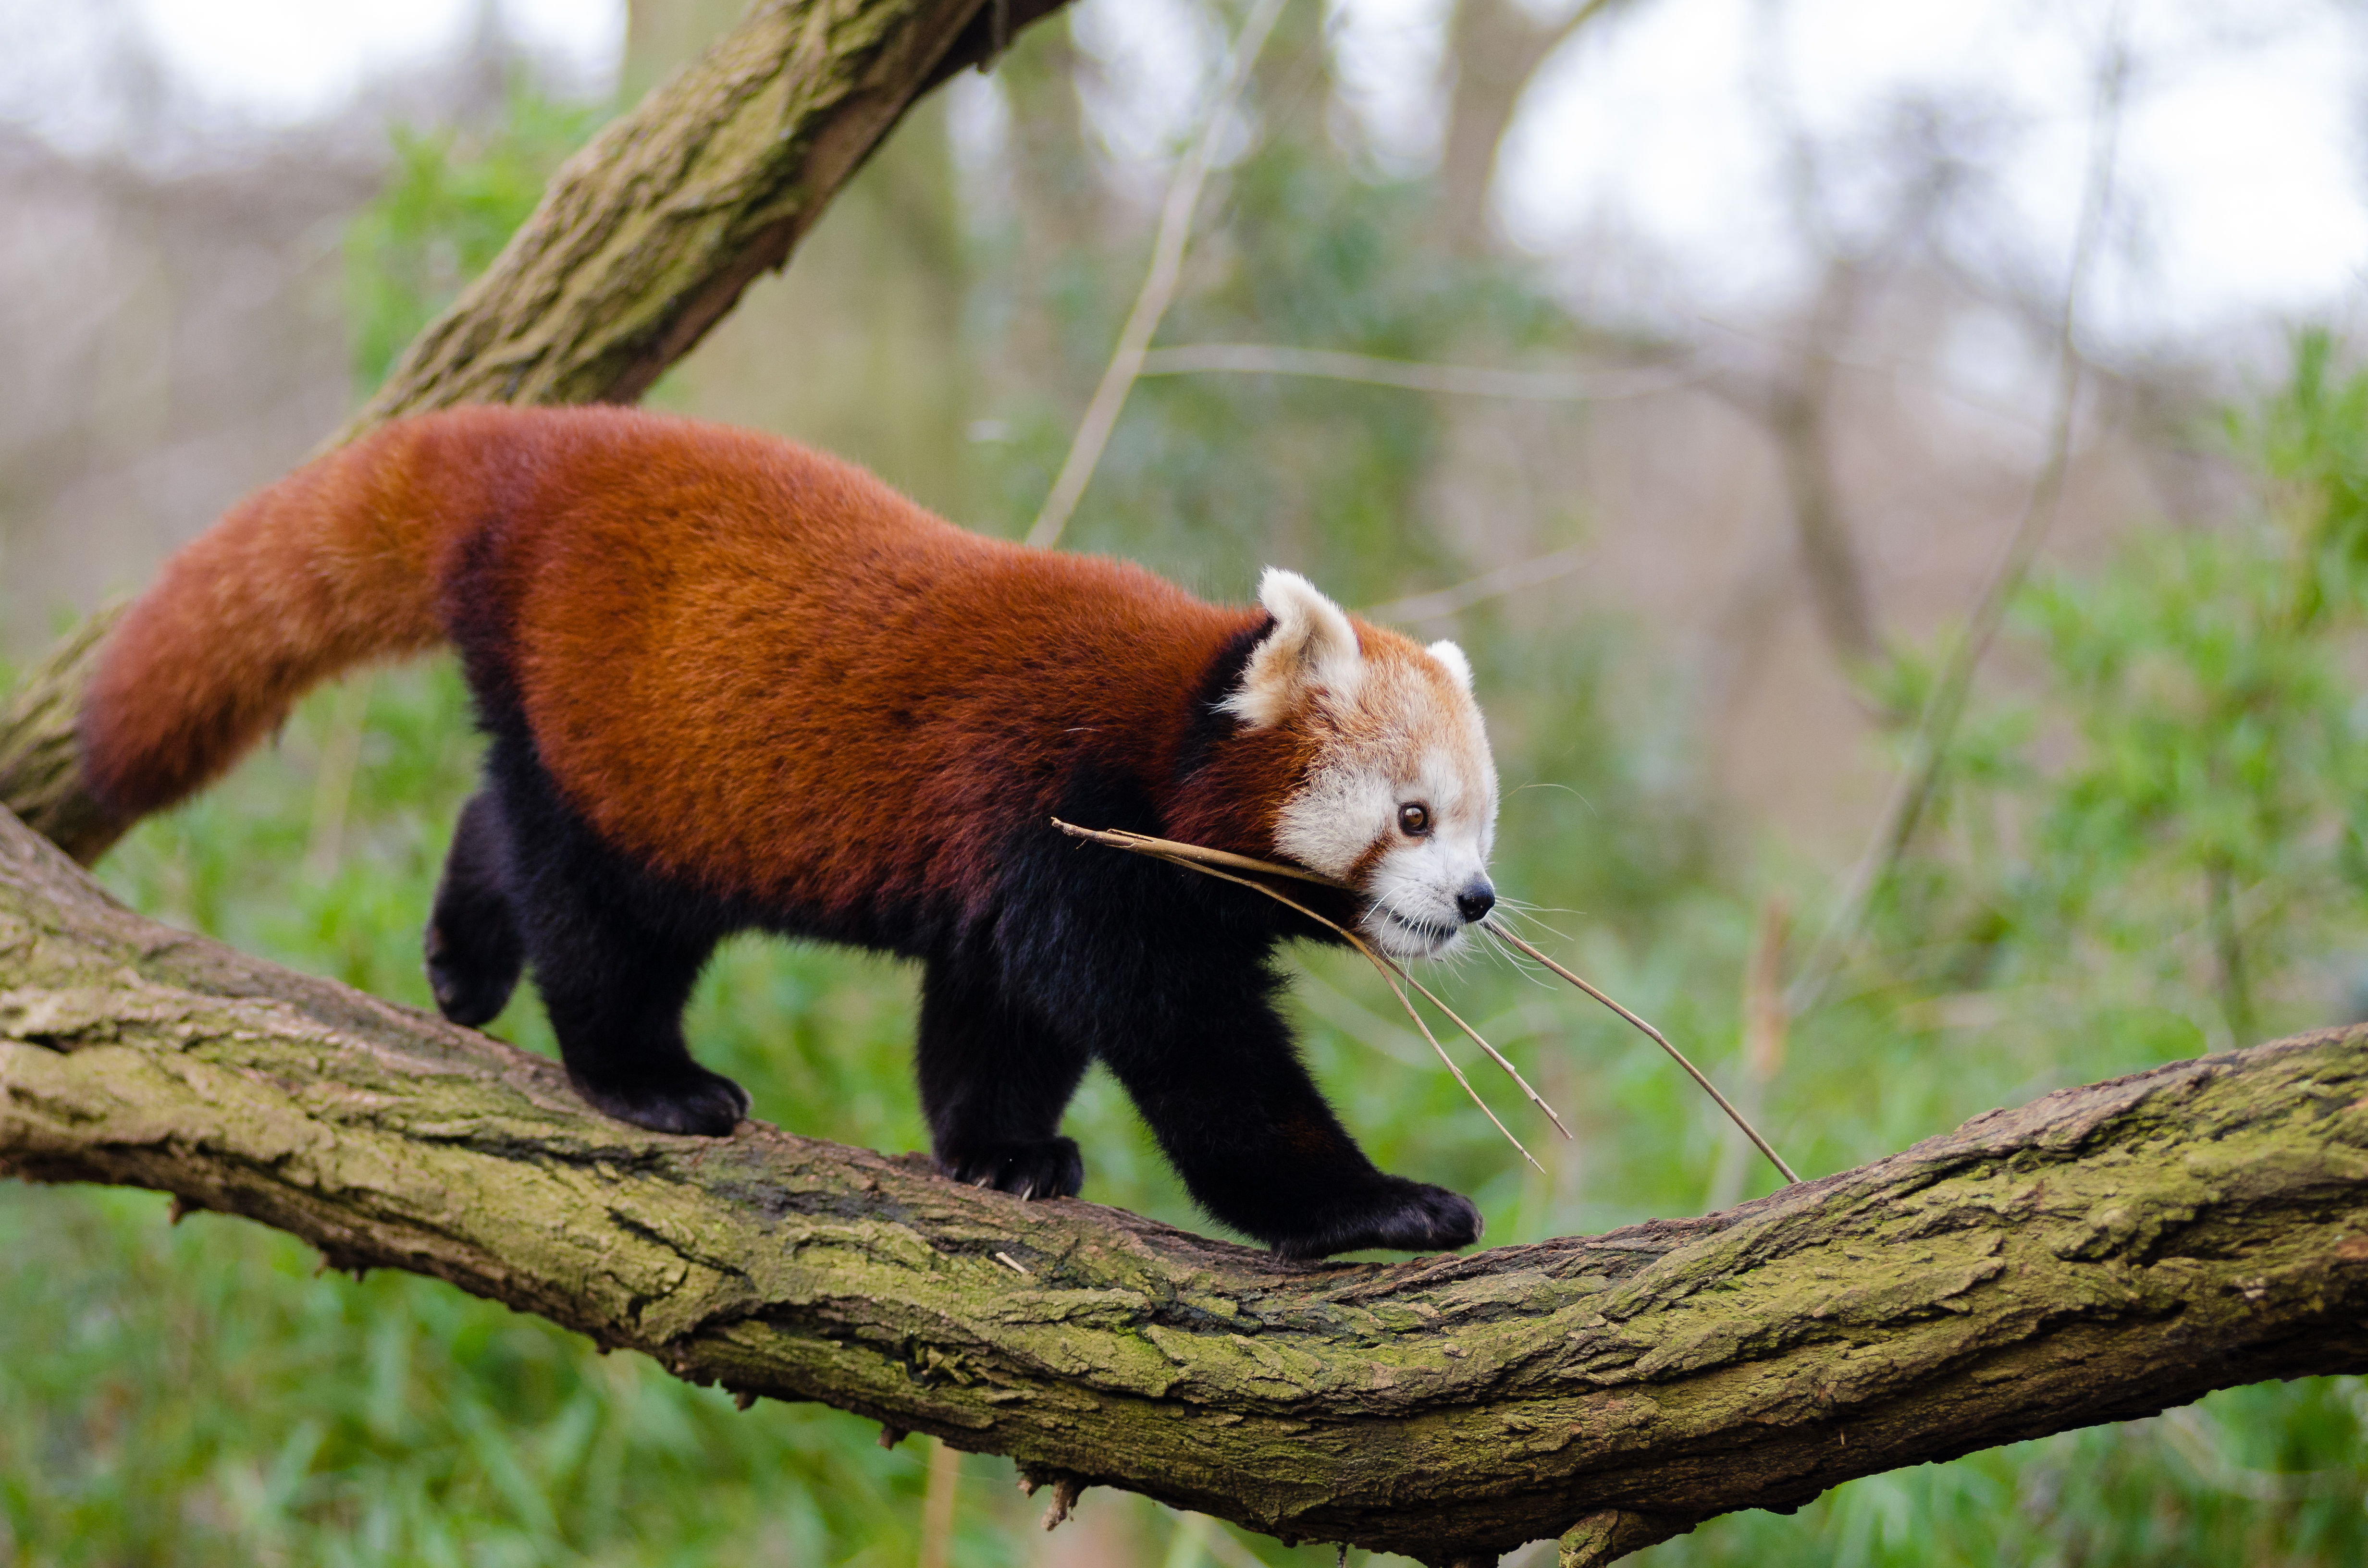
tree, nature, cold, winter, bokeh, vintage, sweet, feet, animal, cute, female, wildlife, zoo, fur, orange, young, green, high, red, foot, mammal, nikon, fauna, red panda, panda, 2015, face, nose, paw, tail, animals, ears, endangered, vertebrate, germany, deutschland, natur, paws, tier, iso, ss, fell, grn, gesicht, baum, adorable, bamboo, d7000, roter, kleiner, niedlich, sues, suess, species, bedrohte, tierart, tierpark, weiblich, jungtier, jung, ohren, schwanz, nase, bedroht, ailurus, fulgens, mozilla, firefox, wochenende, weekend, kalt